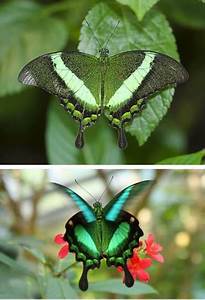
Label: farfalla